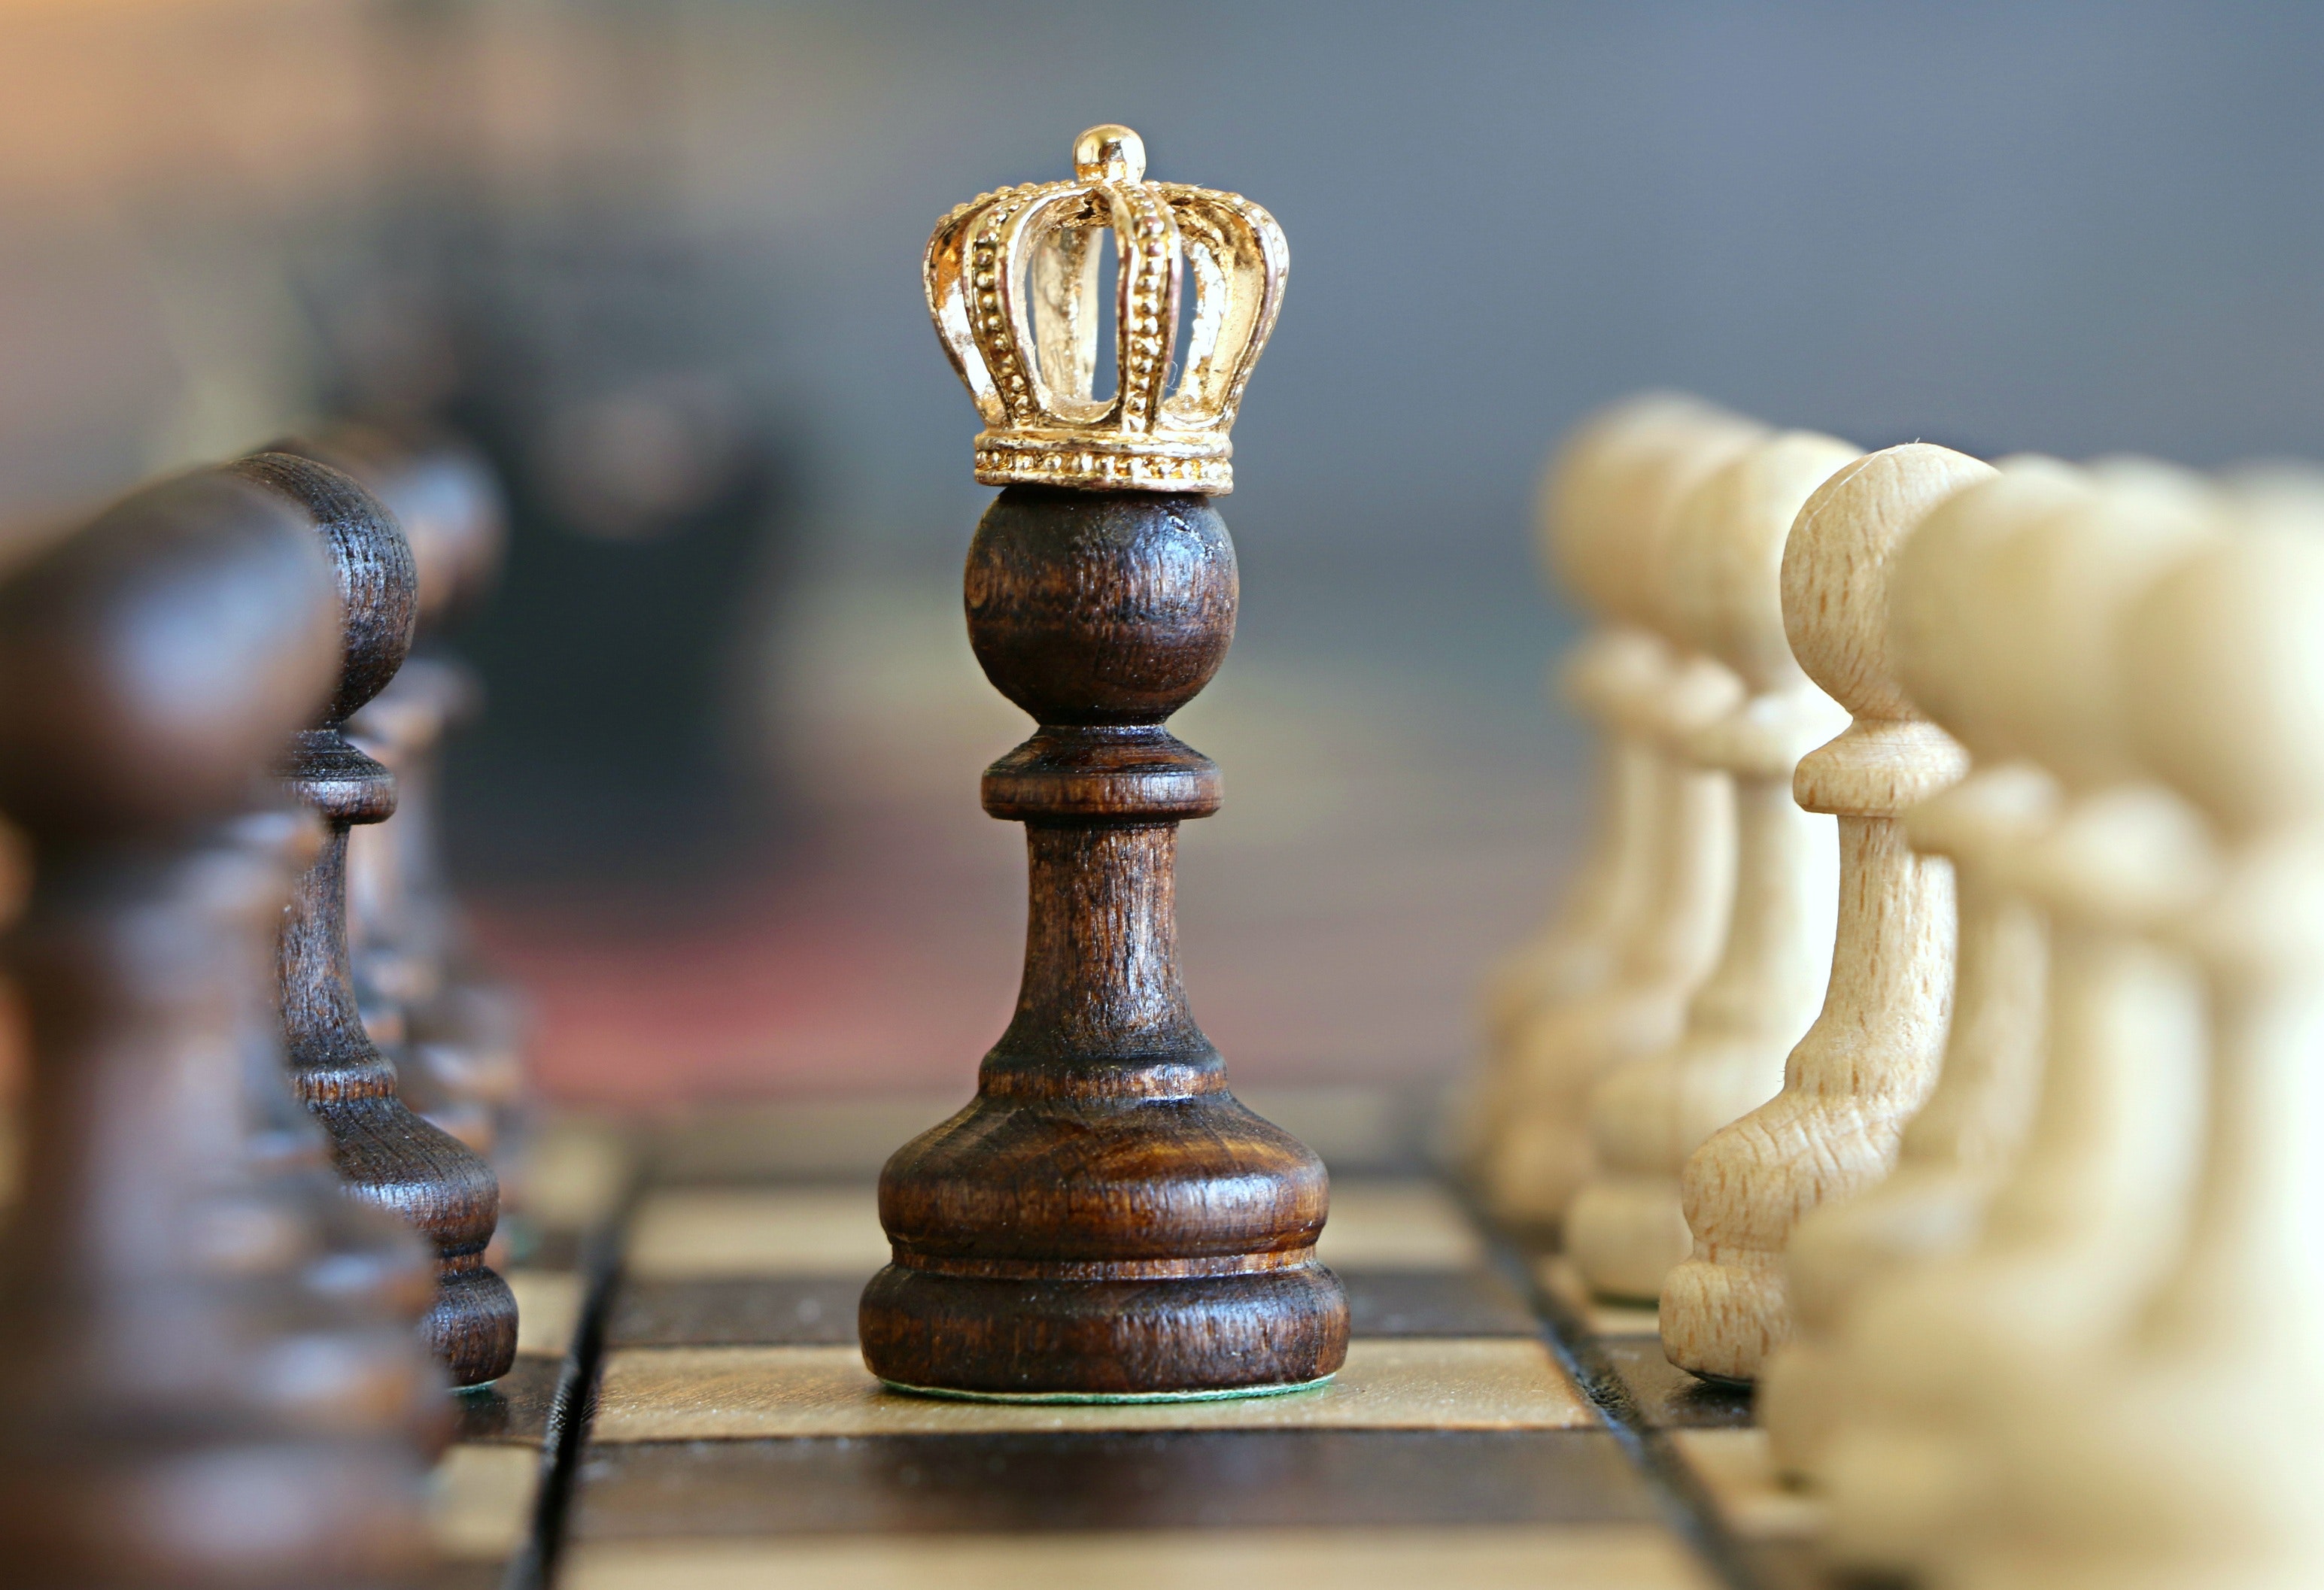
chessboard, games, chess, indoor games and sports, board game, wood, recreation, tabletop game, table, furniture, sports equipment, finial, still life photography